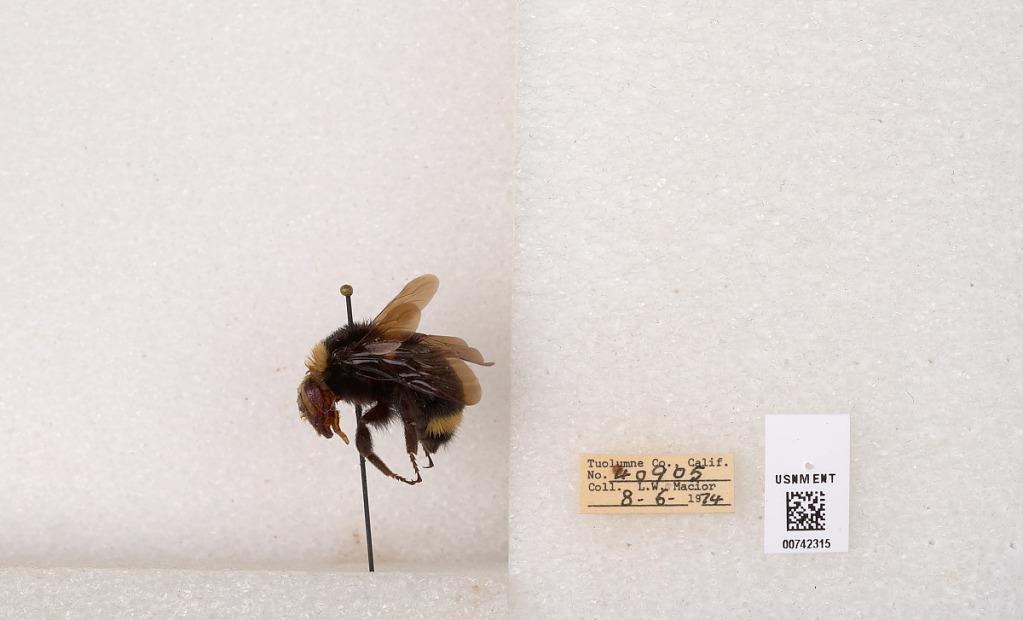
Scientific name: Bombus (Pyrobombus) vosnesenskii Radoszkowski
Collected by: L. Macior
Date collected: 1974-8-6
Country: United States
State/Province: California
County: Tuolumne
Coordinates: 38.0276, -119.955